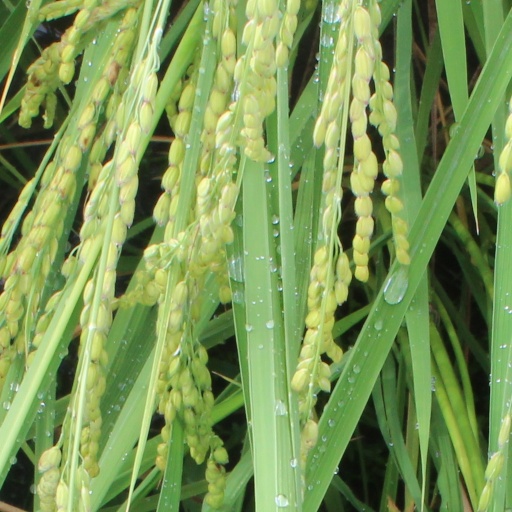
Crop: rice